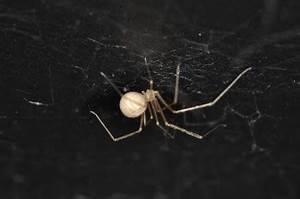
spider